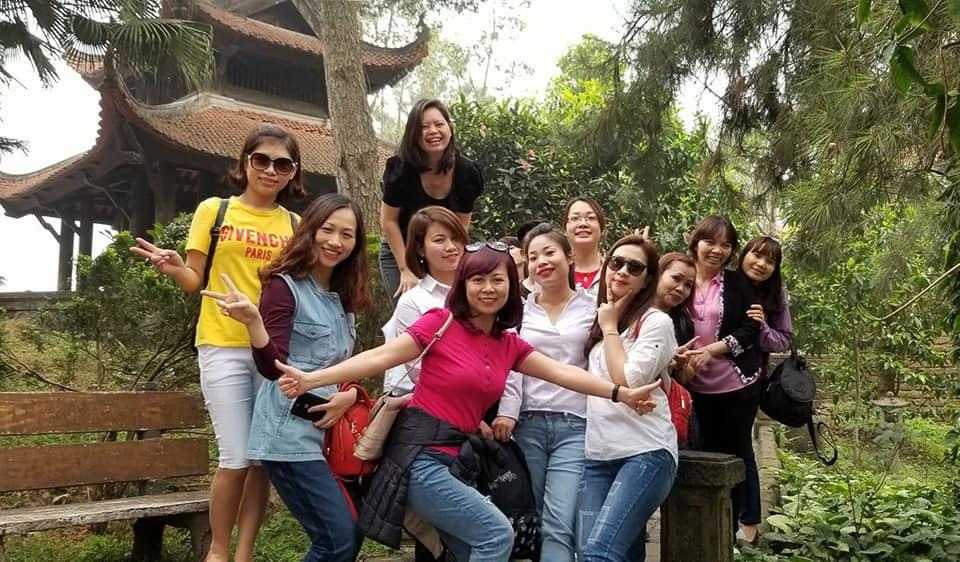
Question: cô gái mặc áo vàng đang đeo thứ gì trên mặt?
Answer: cô ấy đeo kính râm